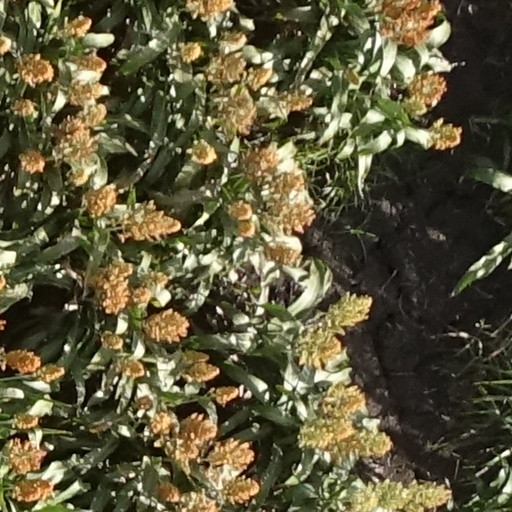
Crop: sorghum